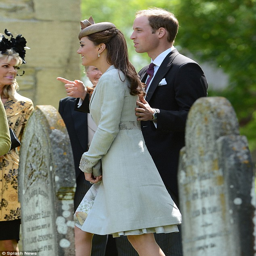
organization leader and his wife attend the wedding of person to person